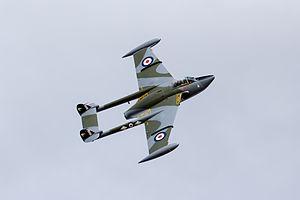
Le de Havilland Venom est un avion de chasse britannique des années 1950. Directement issu du de Havilland Vampire, il a été dérivé en une version capable d'opérer à partir de porte-avions, le Sea Venom. Environ 1 500 exemplaires ont été produits au total, utilisés par une petite dizaine de pays dont certains ont conservé les leurs jusqu'au milieu des années 1980.